Oshiire

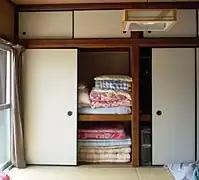
An , in which folded futons can be seen.

An is a traditional Japanese closet. Its doors generally slide open. It was originally used to store futons during the day to allow full use of the room's floorspace.